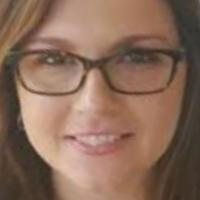
Age group: age 21-30